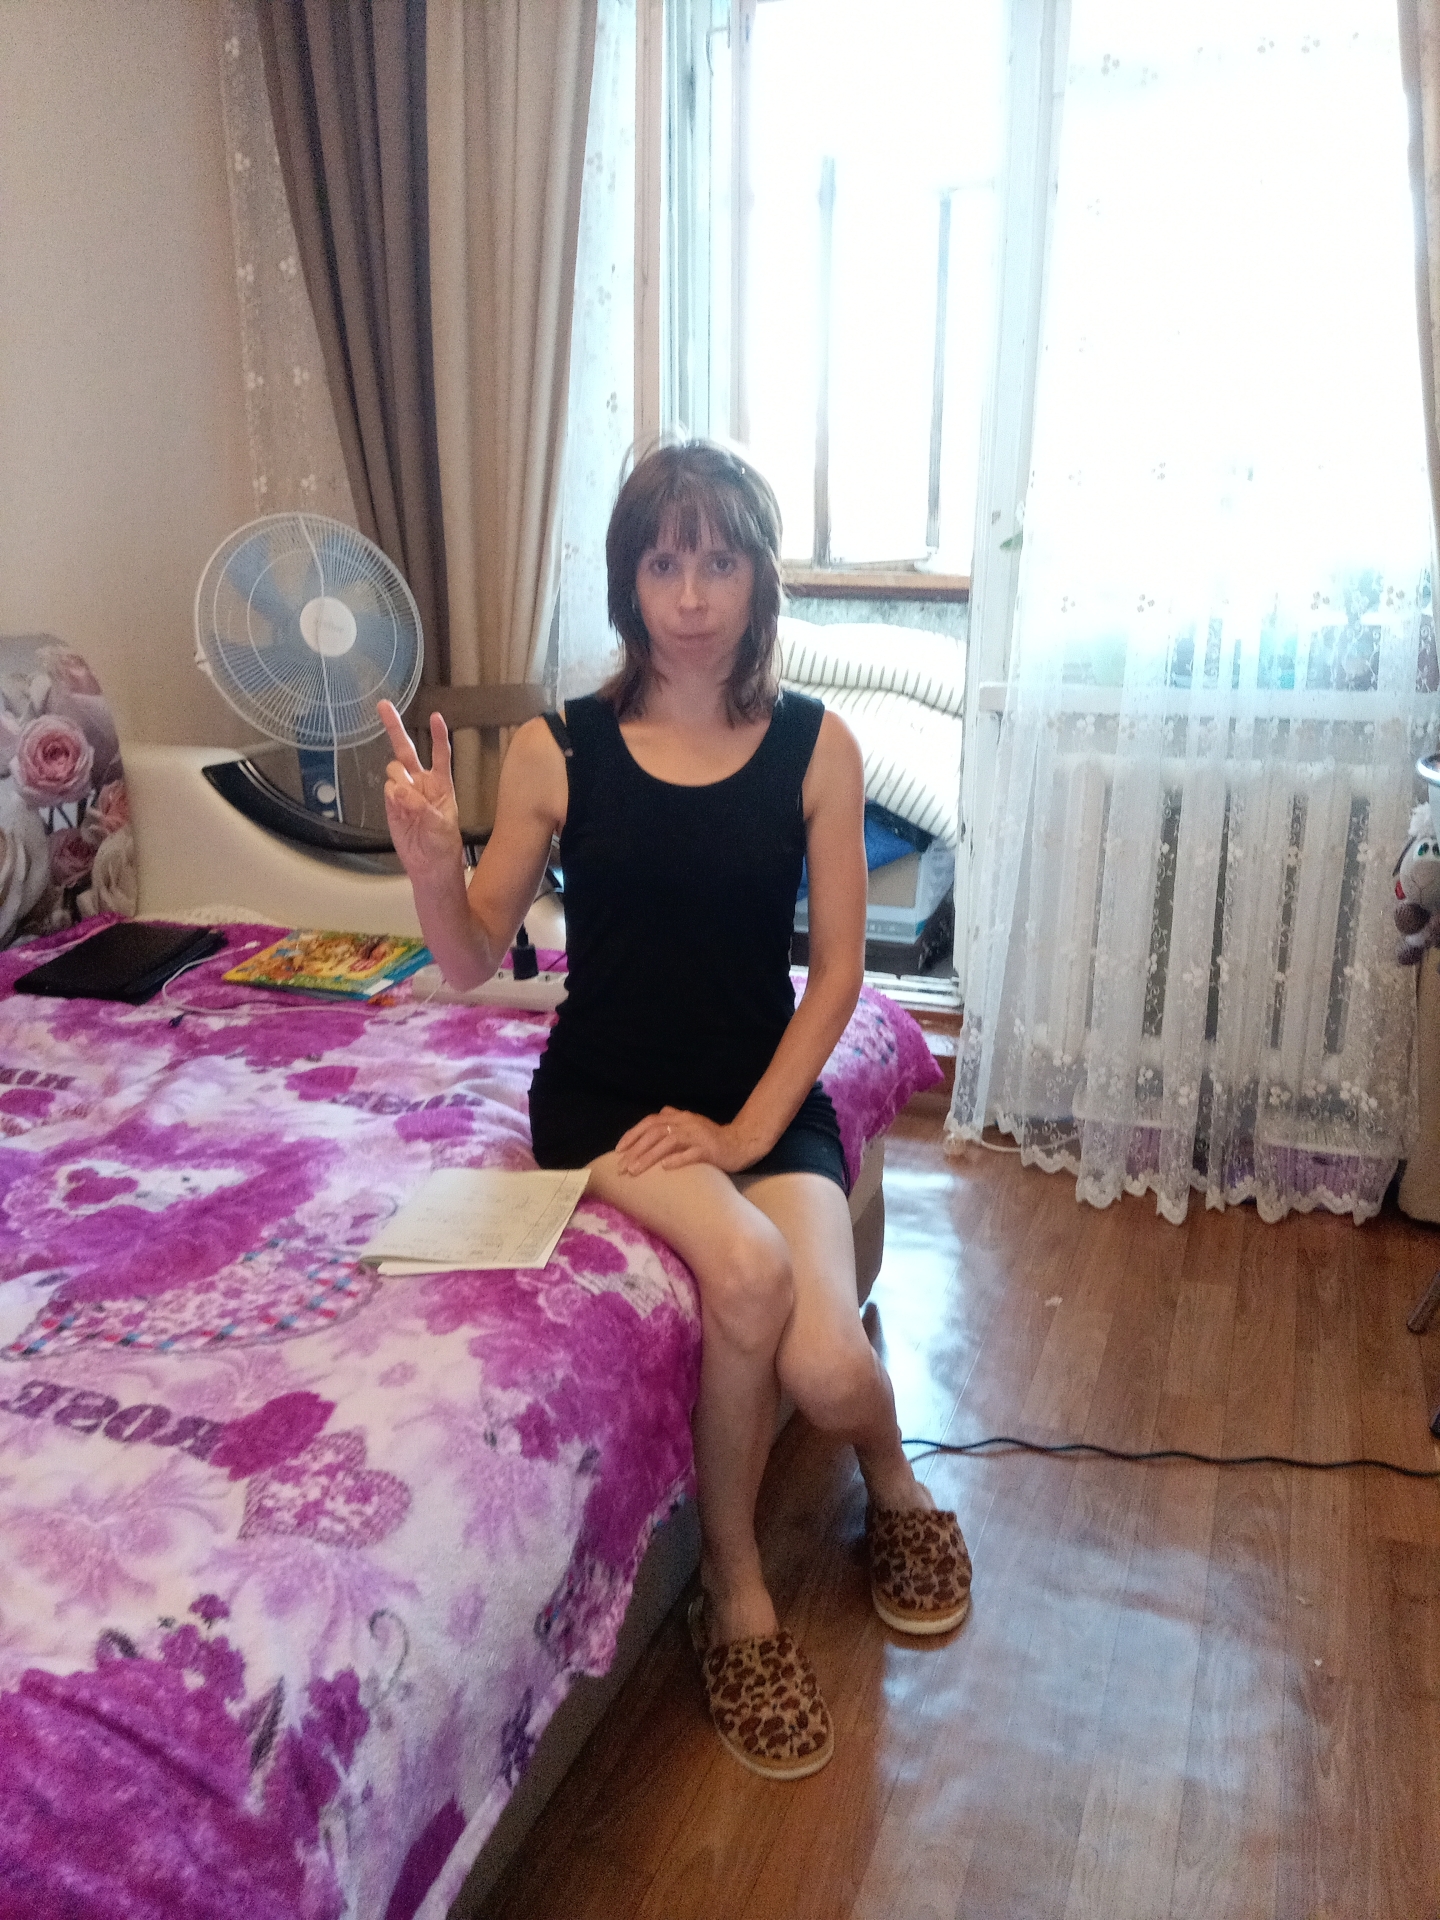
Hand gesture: peace